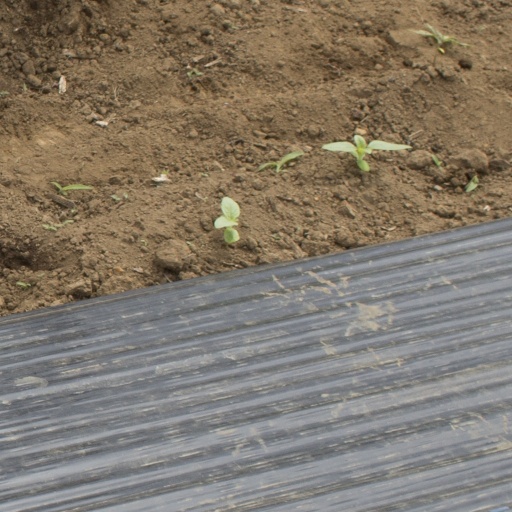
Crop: Jerusalem artichoke